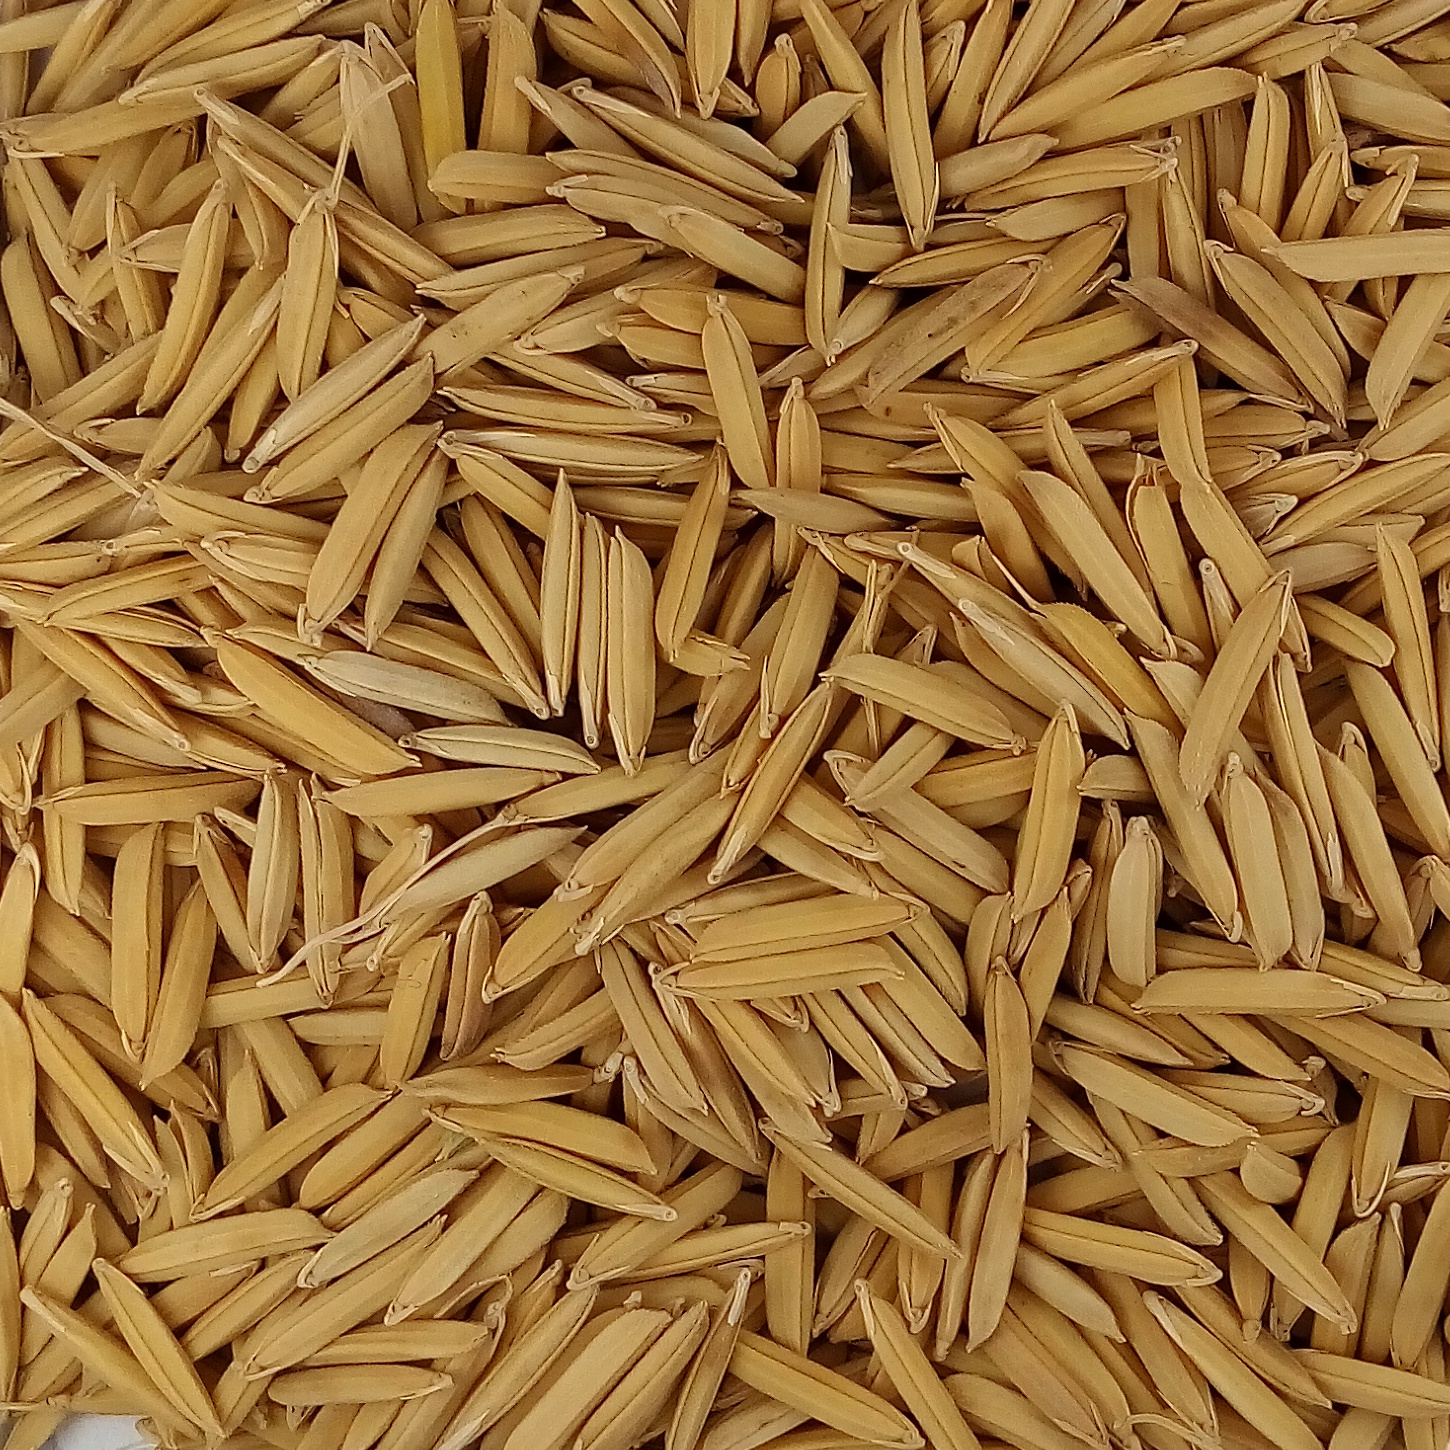
Rice seed variety: 1509